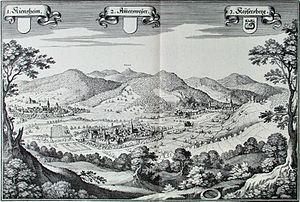
Gravure de Merian en 1644 où l'on peut voir le domaine Weinbach
Le domaine Weinbach est un domaine viticole situé entre le village de Kaysersberg et celui de Kientzheim dans le Haut-Rhin en Alsace.